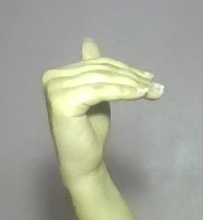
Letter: khaa